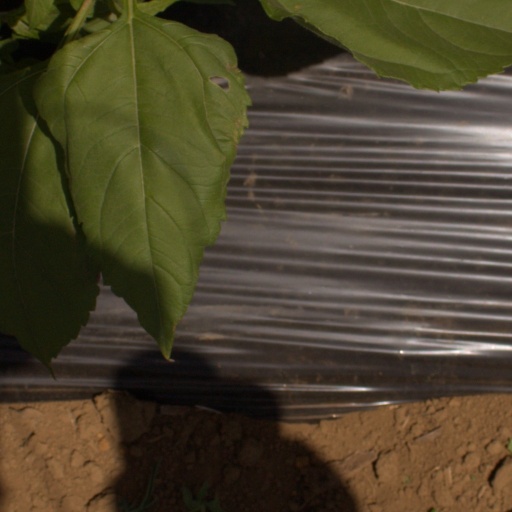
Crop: Jerusalem artichoke